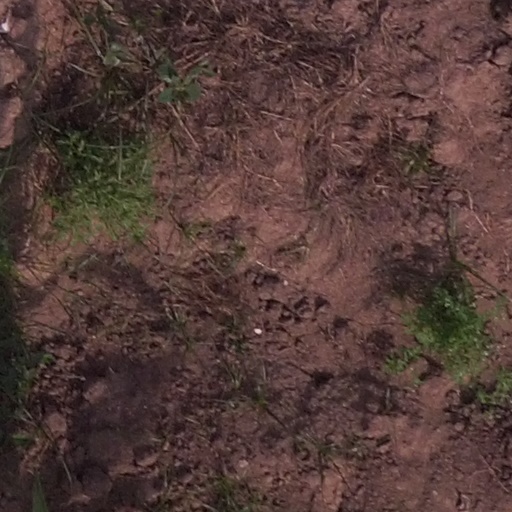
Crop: maize; corn